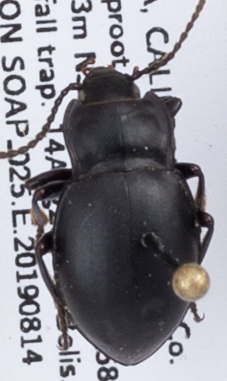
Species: Metrius contractus
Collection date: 2019-08-14
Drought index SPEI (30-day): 0.694
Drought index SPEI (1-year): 0.47
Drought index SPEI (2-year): -0.03